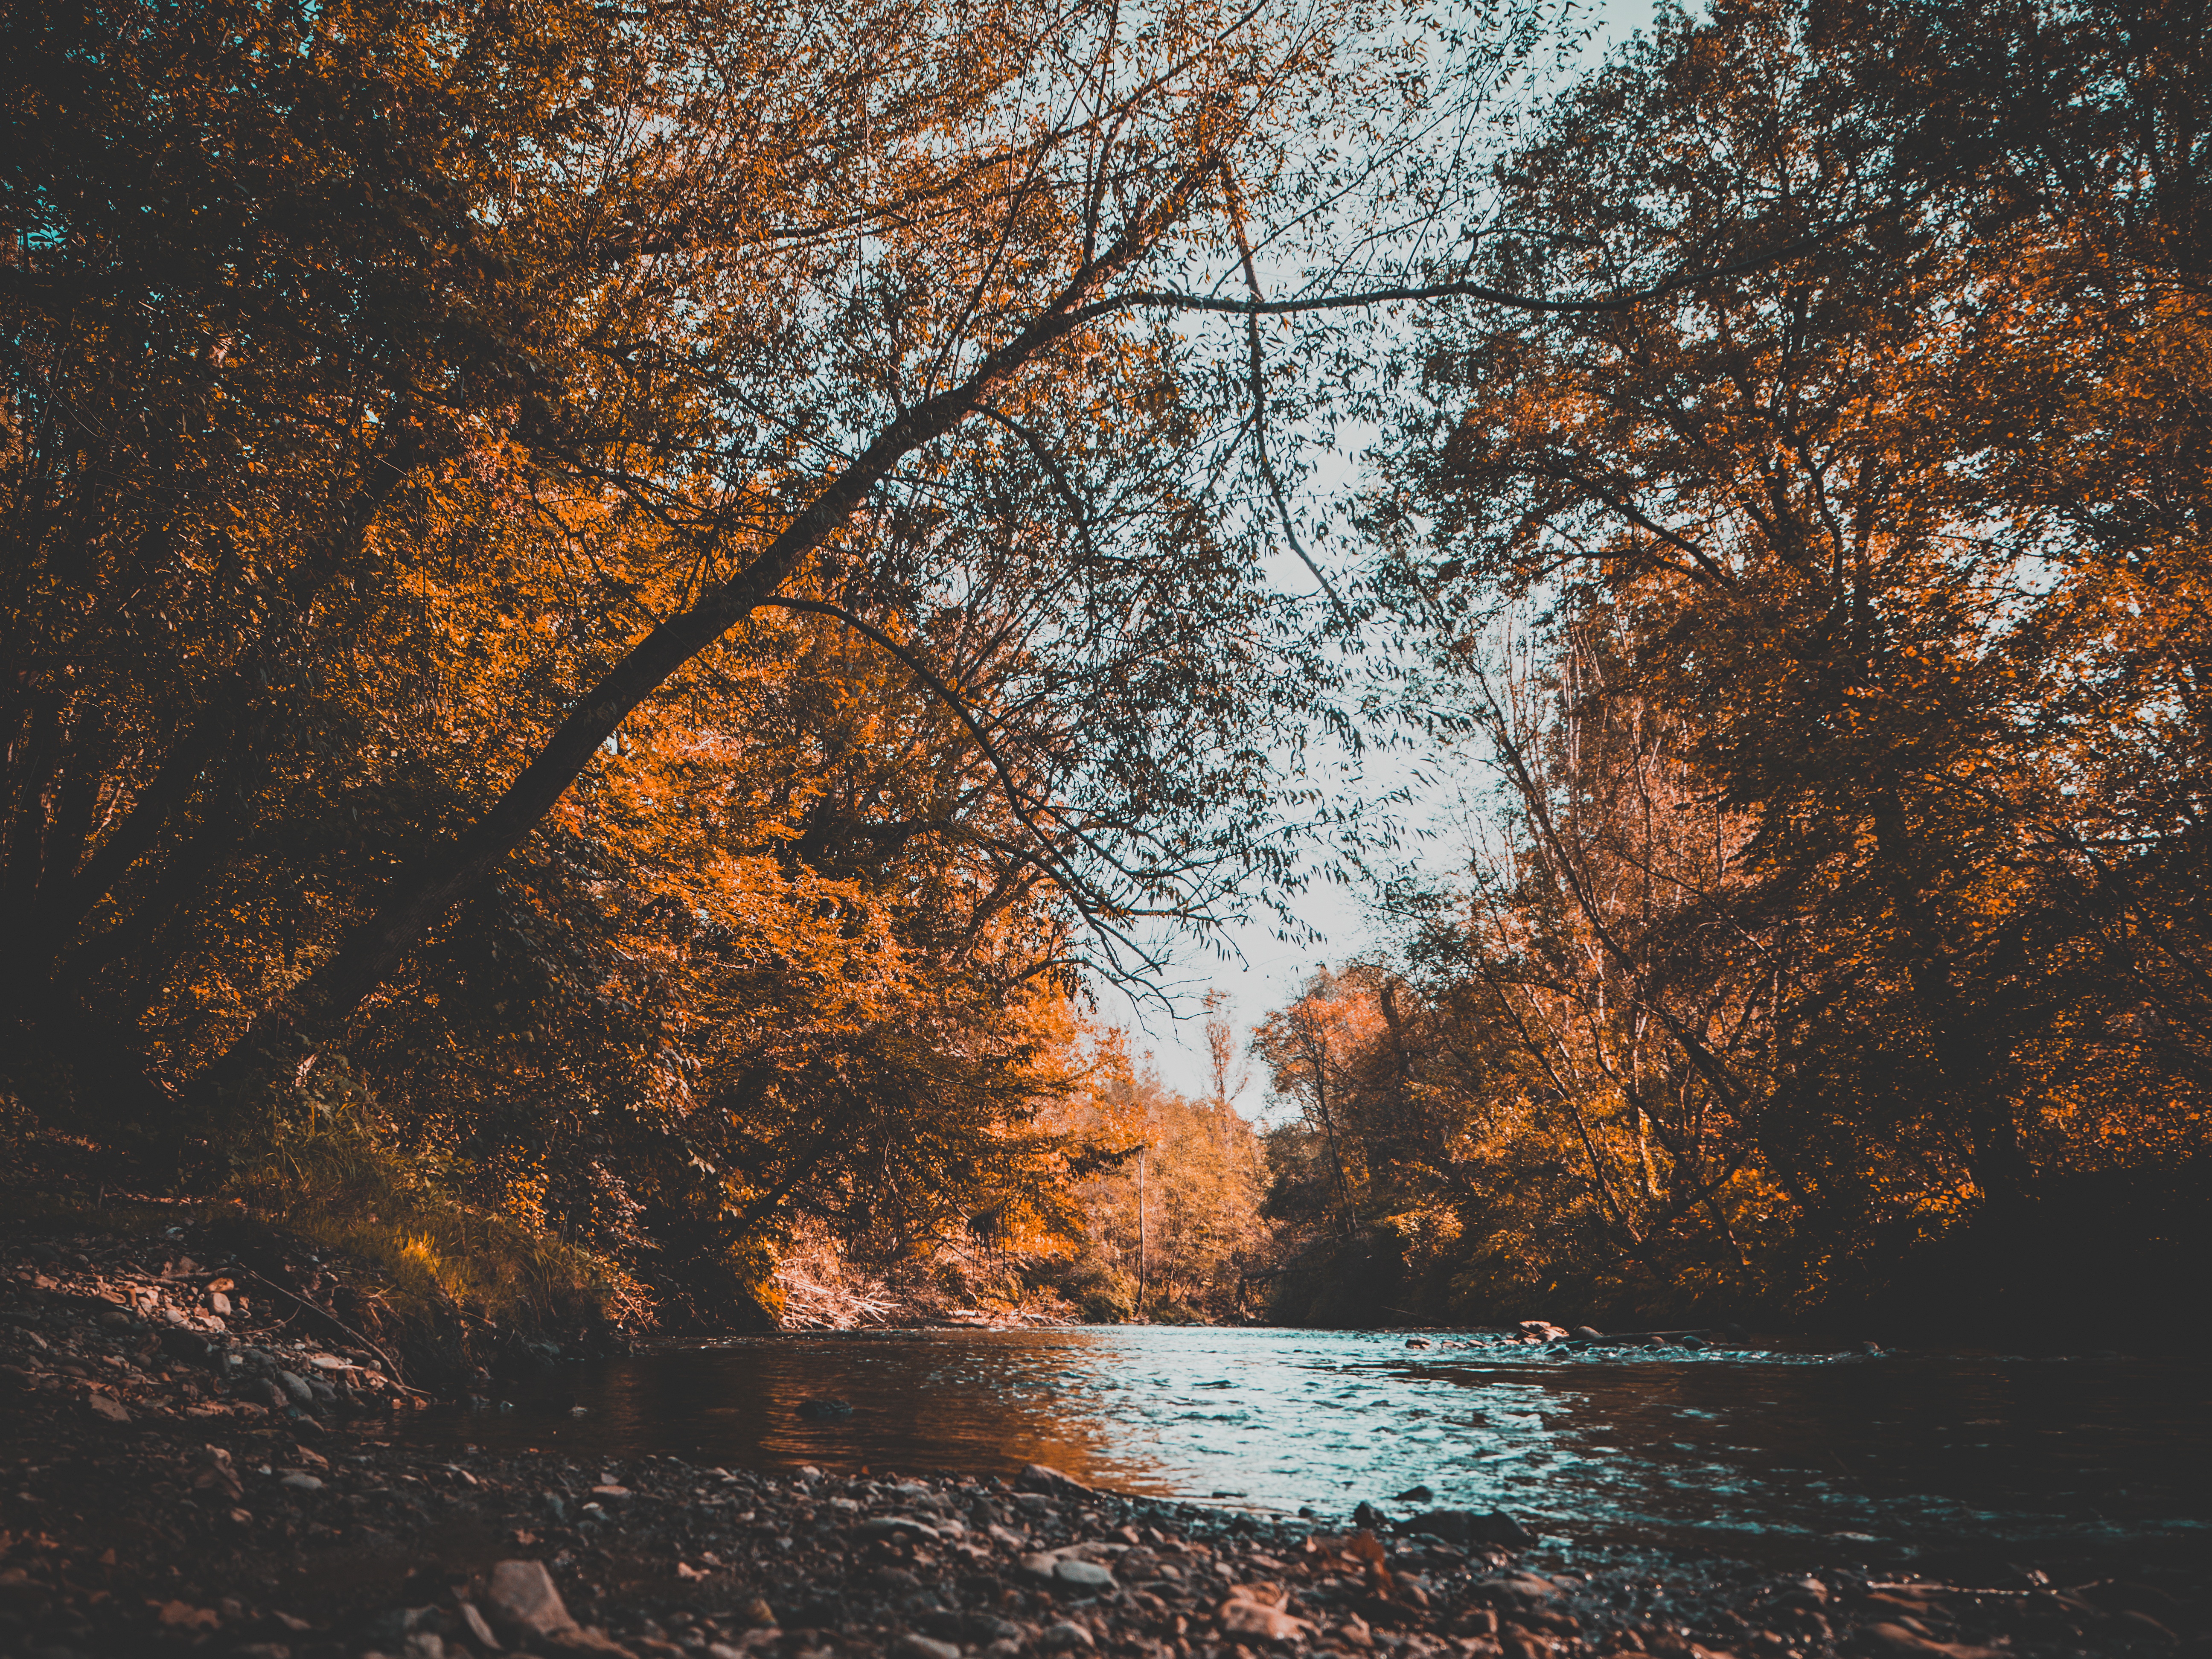
landscape, tree, water, nature, branch, winter, sunrise, sunset, sunlight, morning, leaf, fall, dawn, river, dusk, evening, reflection, autumn, season, seasonal, atmospheric phenomenon, woody plant